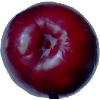
Label: Plum 2